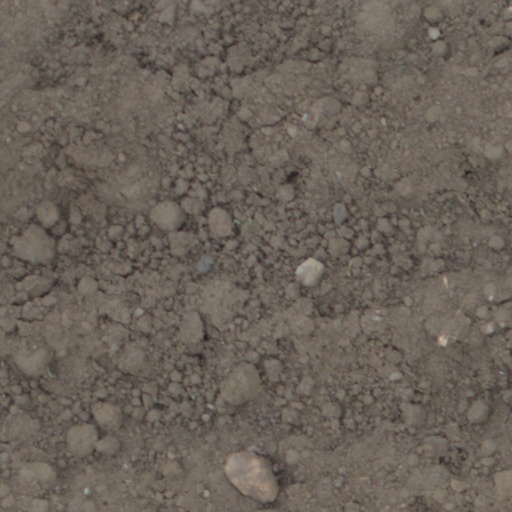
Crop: wheat